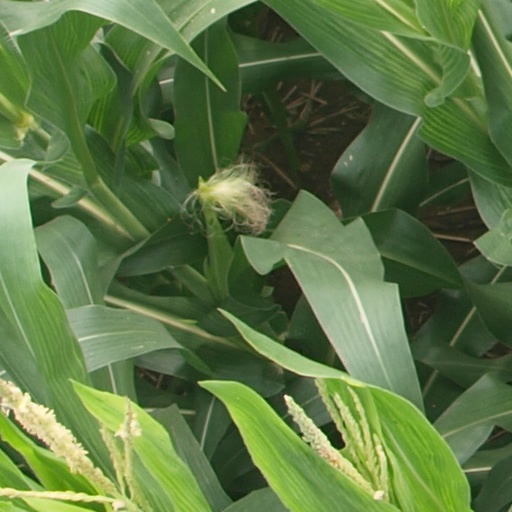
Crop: maize; corn